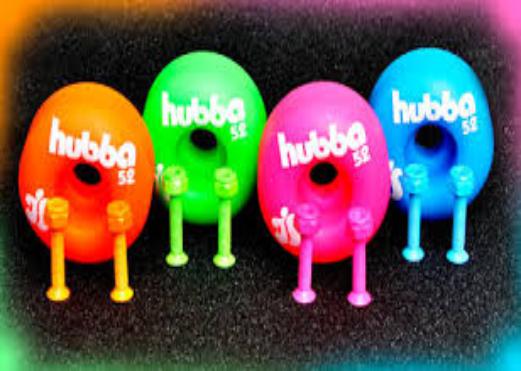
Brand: hubba wheels
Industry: Clothes